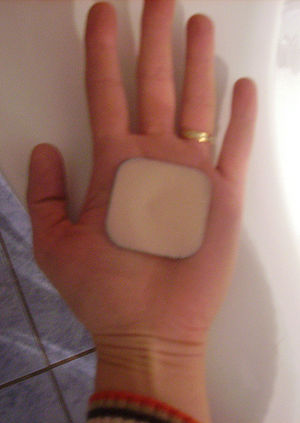
P-plaster
Et p-plaster
Et p-plaster, som også er kaldet det svangerskabsforebyggende plaster, er et præventionsmiddel. Plasteret fungerer ligesom den kombinerede p-pille. Hormonplasteret beskytter via et plaster som er fastgjort til huden. De hormoner der anvendes er syntetiske udgaver af østrogen og gestagen som arbejder på tre måder for at forebygge graviditet. Plasteret er næsten 100% beskyttende. Dette skyldes, de to hormoner påvirker hormonbalancen så ægløsning stoppes, og der blokeres for sædceller så de ikke trænger igennem livmoderslimhinden. p-plasteret skal skiftes en gang om ugen, hvilket gør det nemt at anvende.